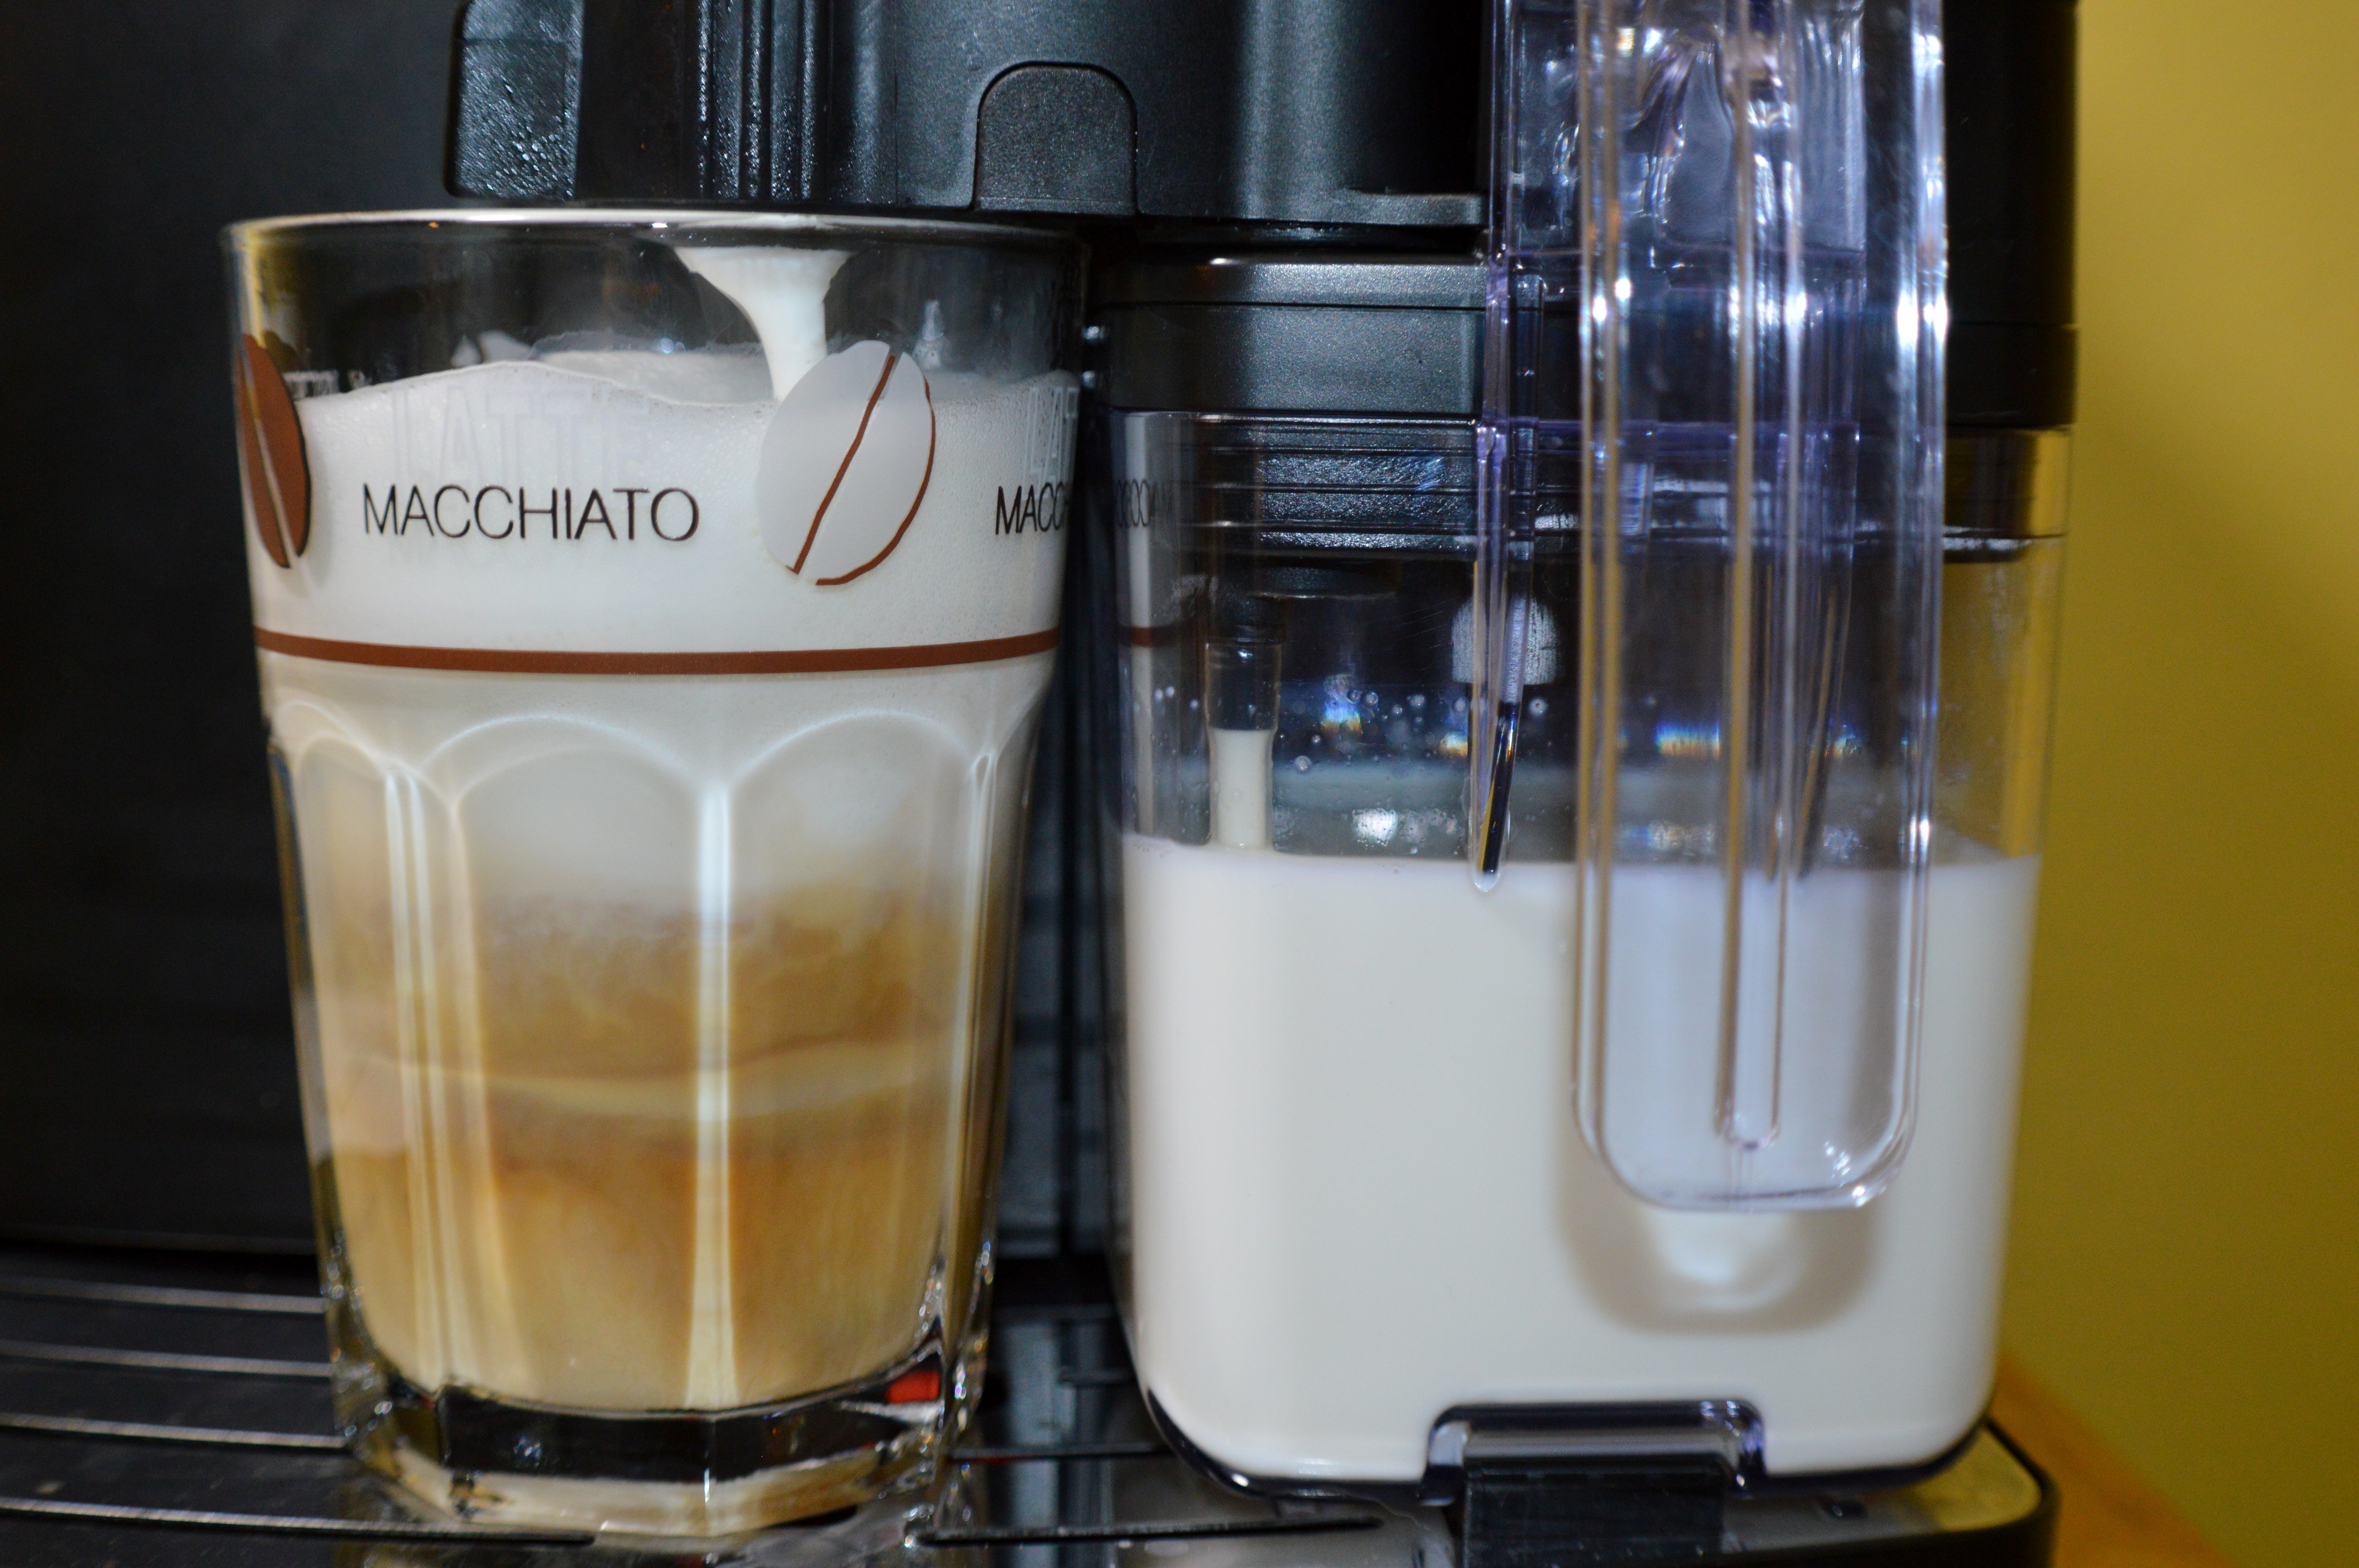
coffee, tea, glass, drink, milk, espresso, liqueur, flavor, milchschaum, caf au lait, latte macchiato, distilled beverage